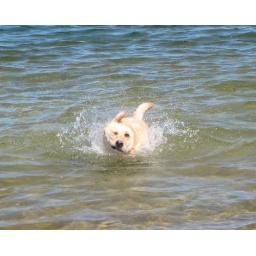
Our stupid dog trying to shake the water off while still in the water.